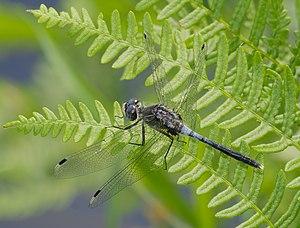
Cette liste recense les odonates répertoriés dans le canton de Genève par un ouvrage de 1996, complété par un ouvrage de 2012.